Battle of Fredericksburg

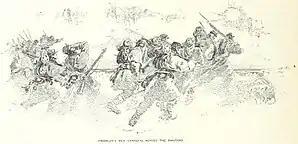
Part of Franklin's "Left Grand Division" charges across the railroad

Early's division began a counterattack, led initially by Col. Edmund N. Atkinson's Georgia brigade, which inspired the men from the brigades of Col. Robert Hoke, Brig. Gen. Archer, and Col. John M. Brockenbrough to charge forward out of the railroad ditches, driving Meade's men from the woods in a disorderly retreat, followed closely by Gibbon's. Early's orders to his brigades were to pursue as far as the railroad, but in the chaos many kept up the pressure over the open fields as far as the old Richmond Road. Union artillery crews proceeded to unleash a blast of close-range canister shot, firing as fast as they could load their guns. The Confederates were also struck by the leading brigade of Birney's belated advance, commanded by Brig. Gen. J. H. Hobart Ward. Birney followed up with the brigades of Brig. Gens. Hiram G. Berry and John C. Robinson, which broke the Rebel advance that had threatened to drive the Union into the river. Col. Atkinson was struck in the shoulder by canister shot and abandoned by his own brigade; Union soldiers later found and took him prisoner. Any further Confederate advance was deterred by the arrival of the III Corps division of Brig. Gen. Daniel E. Sickles on the right. General Burnside, who by this time was focused on his attacks on Marye's Heights, was dismayed that his left flank attack had not achieved the success he assumed earlier in the day. He ordered Franklin to "advance his right and front," but despite repeated entreaties, Franklin refused, claiming that all of his forces had been engaged. This was not true, however, as the VI Corps and Brig. Gen. Doubleday's division of the I Corps had been mostly idle, suffering only a few casualties from artillery fire while they waited in reserve. In mid-afternoon elements of the VI Corps advanced to Deep Run to probe Lee's center but were attacked by Brig. Gen Evander M. Law's brigade of Hood's division and repulsed. Most of the fighting was done by the 57th North Carolina, a green regiment in its first battle, which lost 250 men and six officers.